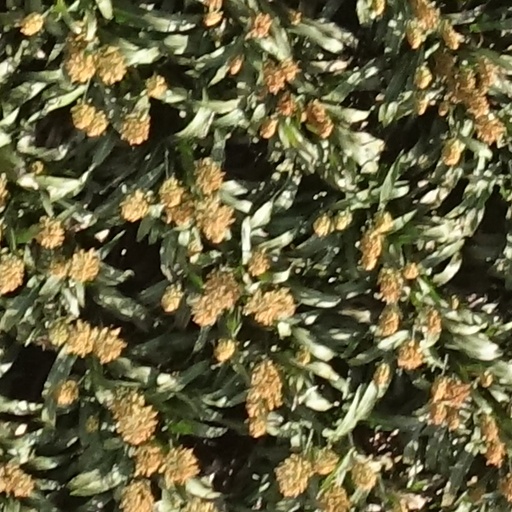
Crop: sorghum